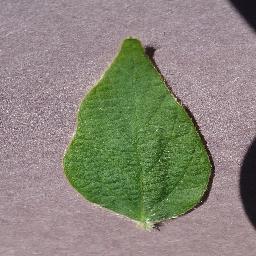
Label: Soybean___healthy